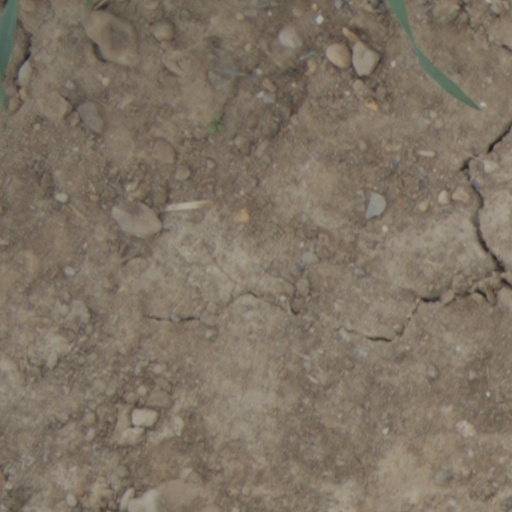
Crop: wheat